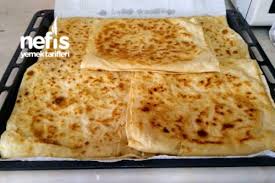
Yemek: gozleme